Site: brandenburg
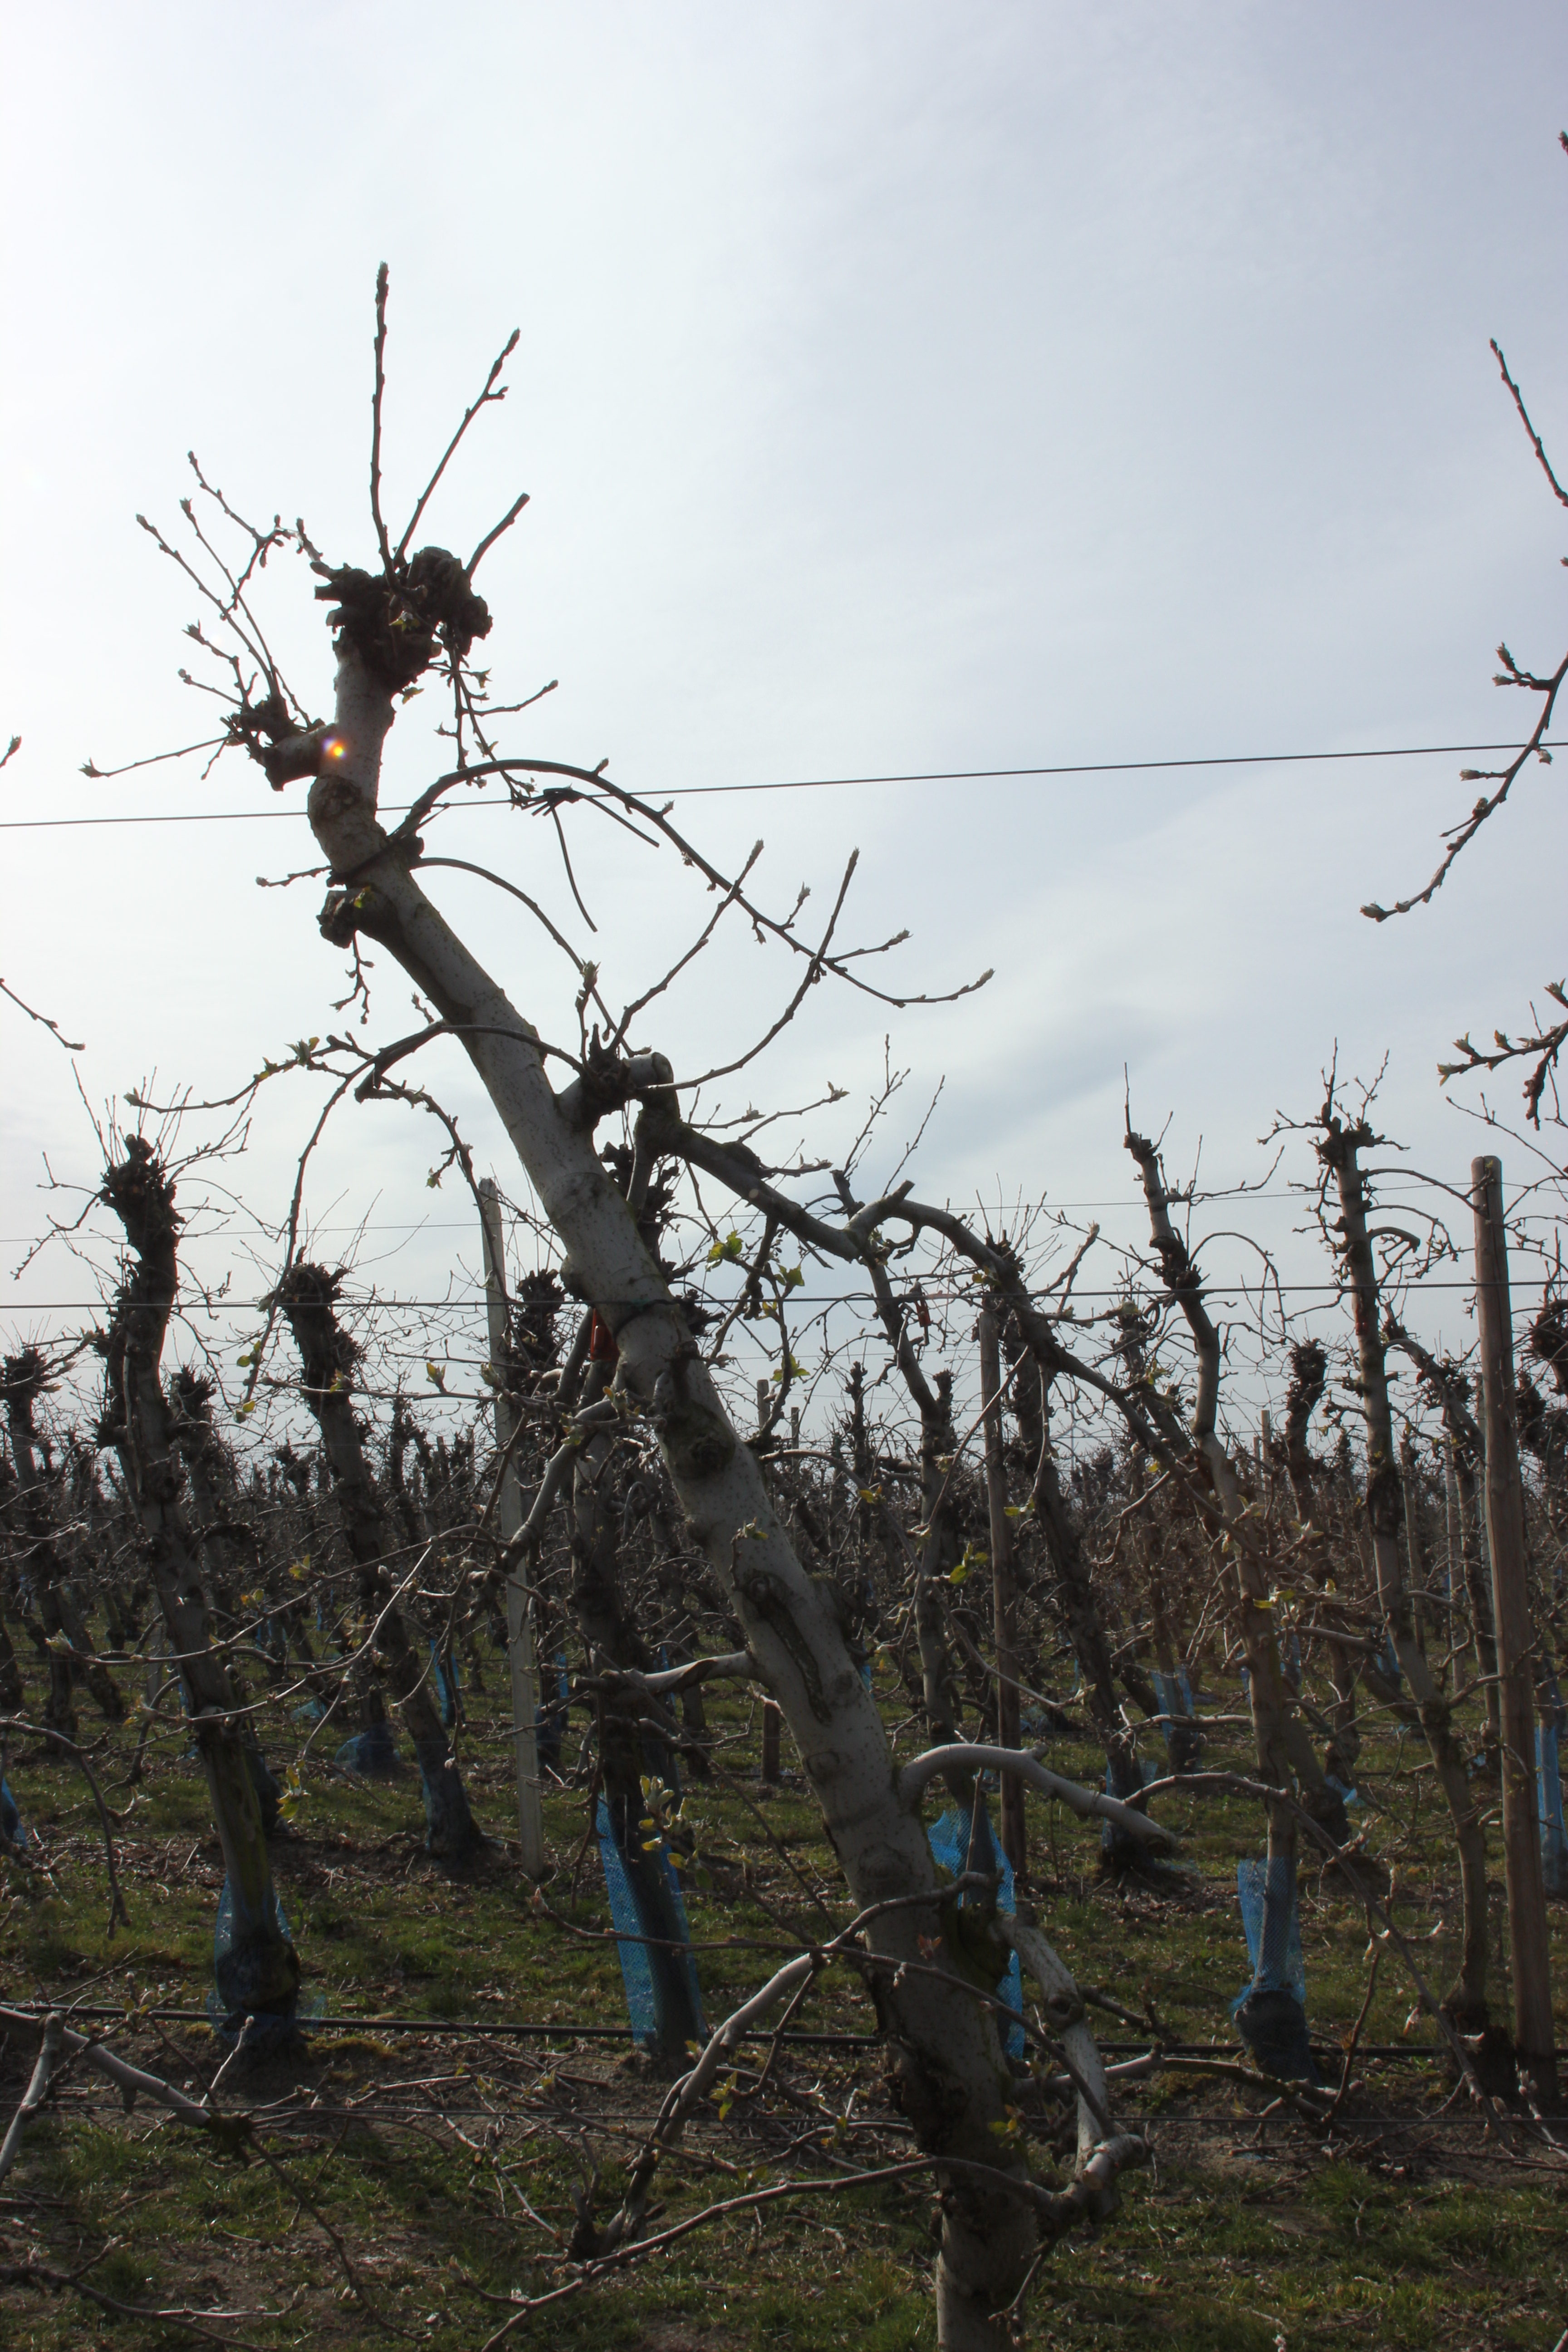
Growth stage (BBCH 54): Inflorescence emergence